Carnosaur (film)

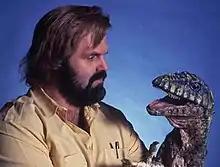
Promotional photo of John Carl Buechler with his "Deinonychus" puppet.

"Carnosaur"'s special effects were largely designed by John Carl Buechler. Because Corman felt that stop-motion techniques and optical effects would interfere with filming, Buechler agreed with him that all the creatures would be "real-time" models. In constructing the dinosaurs, he hired Mike Jones to sculpt the "Deinonychus" and Jeff Farley to sculpt the "Tyrannosaurus rex". The first creature constructed for the film, Farley's three-foot "T. rex" animatronic puppet, served as the basis for an unused suit model and the full-scale prop. A system of hinges and cables was used to operate the creature and radio-operated eyes.